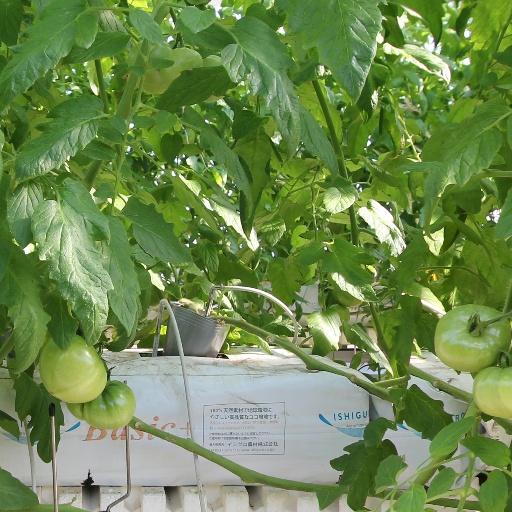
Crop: tomato